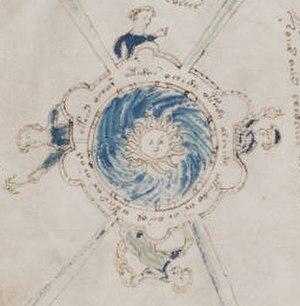
Détail du folio 86r2. Le château à six tours. En son centre le soleil, symbole de royauté baignant dans le bleu. Aux points cardinaux quatre personnes portant des attributs du pouvoir.
Le manuscrit de Voynich est un livre illustré anonyme rédigé dans une écriture à ce jour non déchiffrée et une langue non identifiée.